Raynham Hall Museum

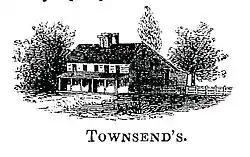
"Townsend House" as it appeared around the time of the American Revolution

Raynham Hall is in Oyster Bay, New York. Home of the Townsend family, one of the founding families of Oyster Bay, on Long Island, New York, and a member of George Washington's Culper Ring of spies, the house was renamed Raynham Hall (seat of the Marquesses Townshend) after the Townsend seat in Norfolk, England, in 1850 by a grandson of the original owner. The house is now owned by the Town of Oyster Bay and operated as a public museum by the Friends of Raynham Hall Museum, Inc. Raynham Hall is listed on the National Register of Historic Places, a Town of Oyster Bay Landmark, and is a featured site on the Oyster Bay History Walk audio walking tour. It is located at 20 West Main Street, in the heart of Oyster Bay. The new Visitors' Center, located next to the historic house at 30 West Main Street, is where guests can purchase tour tickets and see the museum shop.